Human sacrifice

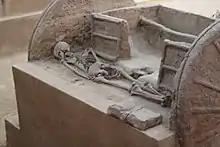
Human sacrifice from the Shang dynasty in China

Human sacrifice was not particularly common among the Germanic peoples, being resorted to in exceptional situations arising from environmental crises (crop failure, drought, famine) or social crises (war), often thought to derive at least in part from the failure of the king to establish or maintain prosperity and peace in the lands entrusted to him. In later Scandinavian practice, human sacrifice appears to have become more institutionalised and was repeated periodically as part of a larger sacrifice (according to Adam of Bremen, every nine years).